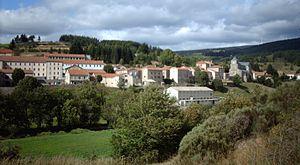
Saint-Étienne-de-Lugdarès est une commune française située dans le département de l'Ardèche, en région Auvergne-Rhône-Alpes.